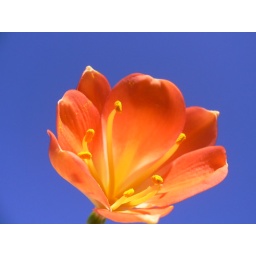
Clivia flower in the blue